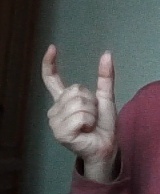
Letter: nun